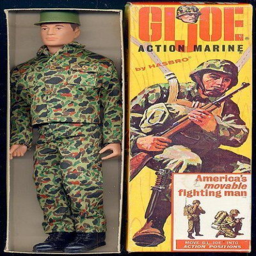
this is the look of person .